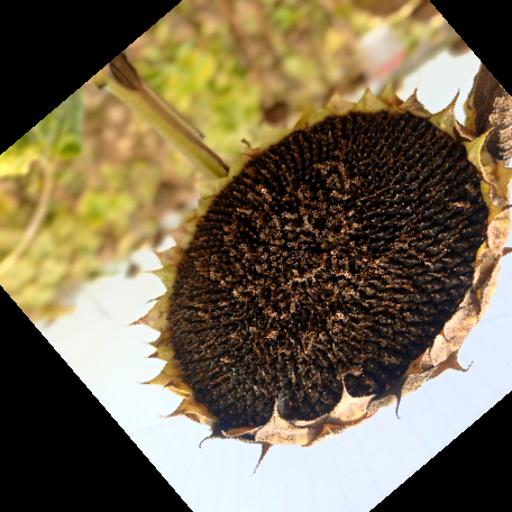
Label: Gray_mold